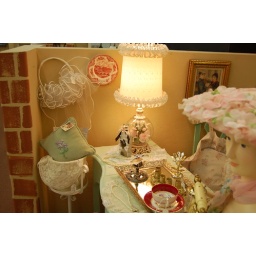
Lovely sage green vanity, a pretty vintage lamp with pink roses in the glass base, a bridal headress.